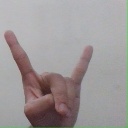
अक्षर: श